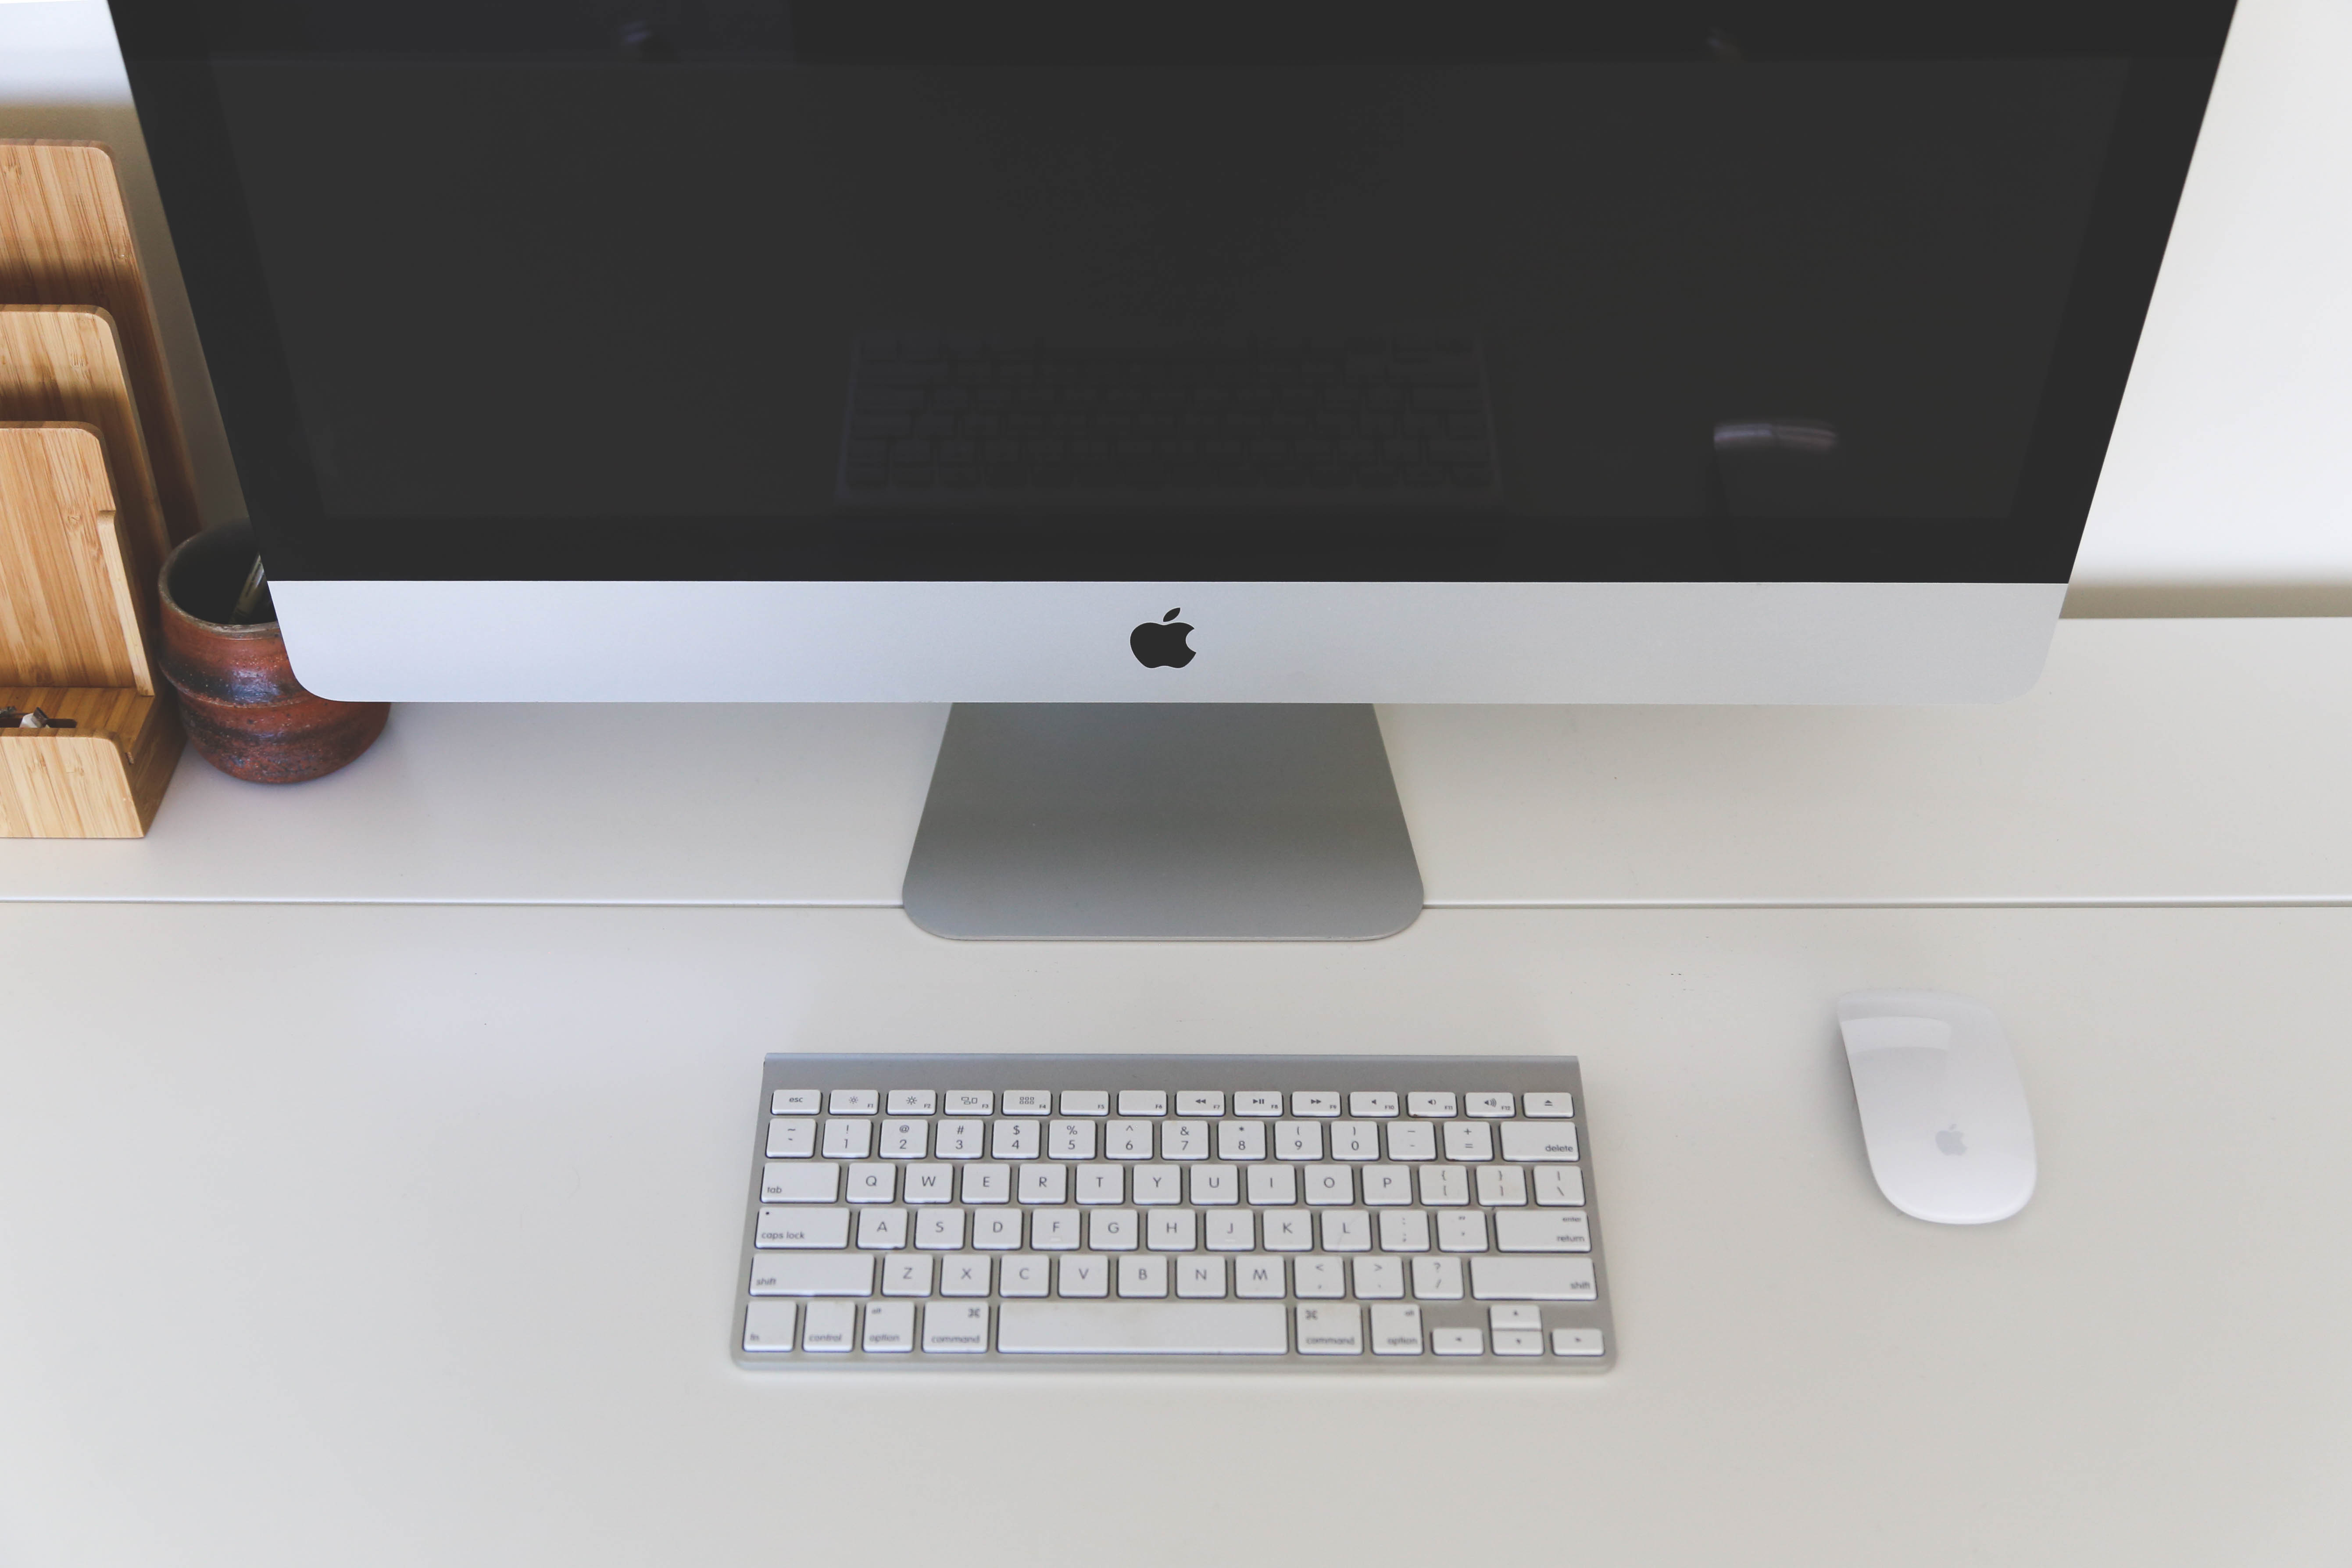
laptop, desk, computer, apple, keyboard, workspace, office, furniture, work space, home office, monitor, imac, display, multimedia, workplace, magic mouse